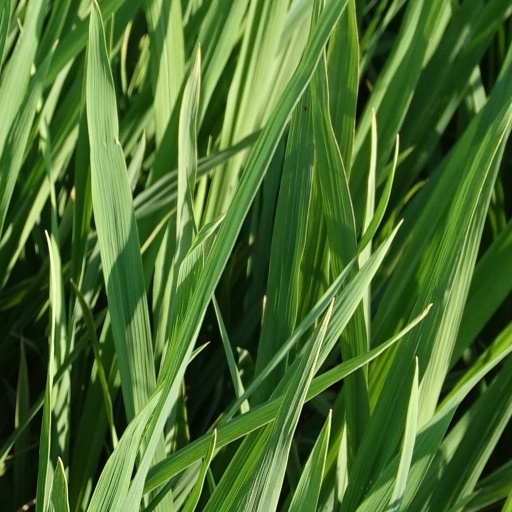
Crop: rice